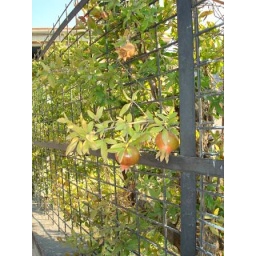
pomegranates growing through the fence on a road in ancient korinth